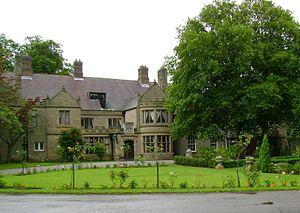
Anchitell Gray est un homme politique anglais qui siège à la Chambre des communes à deux reprises entre 1665 et 1695. Même s'il parle rarement, il tient un journal détaillé des débats à la Chambre des communes, résumant les discours qu'il entend. Le journal, publié au 18ᵉ siècle, est le principal document qui subsiste pour les débats au Parlement pendant la majeure partie de la période qu'il couvre.